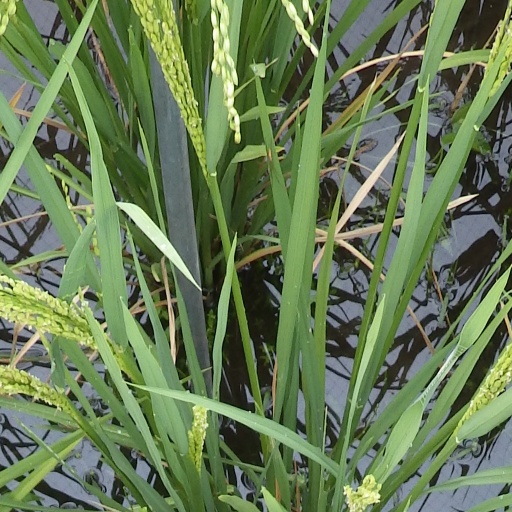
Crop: rice